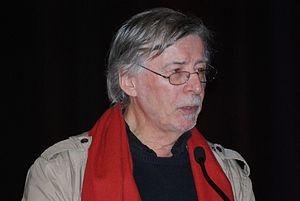
Hervé Fischer au Forum international des sciences sociales 2013 à Montréal.
Hervé Fischer, né à Paris en 1941, est un écrivain et artiste de nationalité française et canadienne.